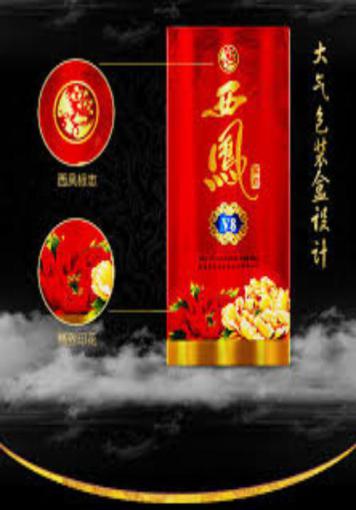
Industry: Food